Operation Shmone

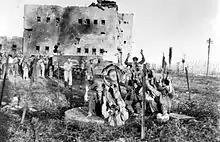
Egyptian prisoners taken at Iraq Suwaydan under bombardment

Around 15:50, the armored forces began to move toward the fort. Tanks from Battalion 82, accompanied by soldiers and a demolitions team from Battalion 89 armed with Bangalore torpedoes, broke through the barbed-wire fences and reached the compound's walls. The demolitions team from Company A of the 89th Battalion, blew a gap in the western wall of the fort. The Egyptian force manning the fort surrendered as soon as the wall was breached.